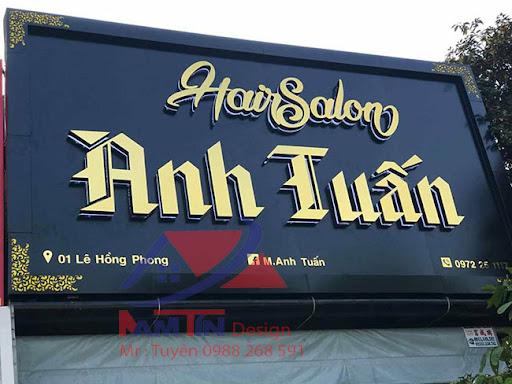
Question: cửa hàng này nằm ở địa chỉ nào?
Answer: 01 lê hồng phong